Nuremberg U-Bahn

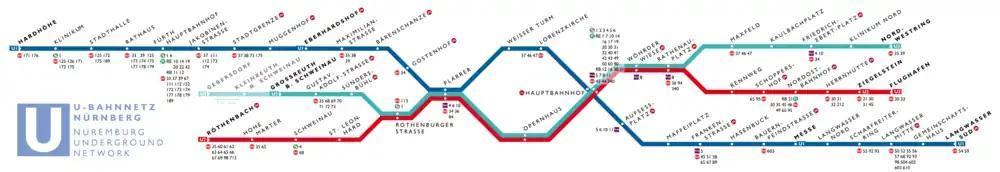
Network diagram as displayed on trains (hence the elongated shape)

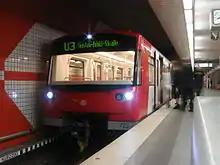
DT3 train set

The U-Bahn network comprises three lines, covering about of network route of which is operational route. The network serves 49 stations which can all be reached by lift. The system uses "firm tracks" ("i.e." rails fastened to a solid trackbed, rather than to sleepers on ballast) in almost all tunnels, although not at Langwasser Mitte (U1) and the adjoining tunnel up to just before Gemeinschaftshaus. Also, ballast is still used on the inbound track, at the entrance to Schoppershof station (U2).